Gretchen Carlson

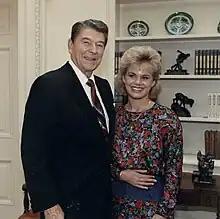
Carlson with President Ronald Reagan in 1988

Carlson was crowned Miss Minnesota in June 1988 and became Miss America 1989 on September 10, 1988. She was the first classical violinist to win those titles. Following Carlson's Miss America win, she was invited to meet President Ronald Reagan in the Oval Office. She made many television appearances during her year of service, including appearing on "The David Letterman Show", where he jokingly asked her out on a date. After Carlson's appearance as a newscaster in a sketch on "Bloopers and Practical Jokes with Ed McMahon and Dick Clark", several television agents called, eventually launching her career in broadcast television.